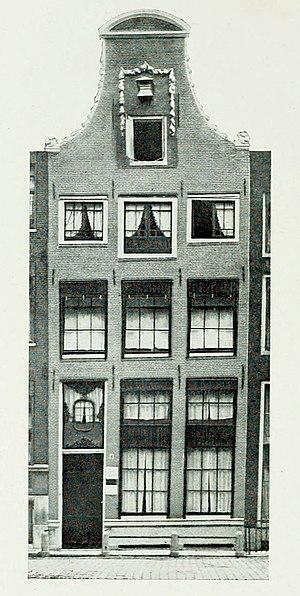
Francine Descartes, née le 19 juillet 1635 à Deventer et morte cinq ans plus tard, le 7 septembre 1640 à Amersfoort, est le seul enfant qu'ait reconnu René Descartes et le fruit de la seule relation sexuelle certaine qu'on lui connaisse. Sa mère est une servante hollandaise prénommée Helena. Si courte qu'ait été la vie de la fillette, sa présence aux côtés de son père semble avoir eu une incidence sur l'activité intellectuelle de ce dernier, qui, peu après sa naissance, se décide à publier ses travaux et s'intéresse aux moyens de prolonger la vie. La relation extra-maritale dont Francine a été le fruit a par ailleurs alimenté les polémiques suscitées par les prises de position philosophiques de Descartes.